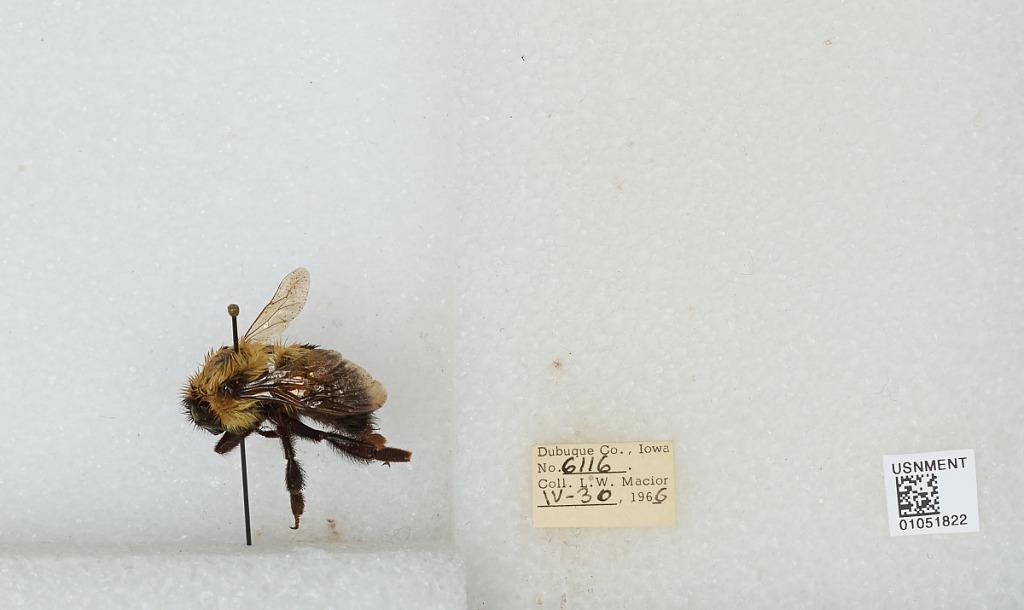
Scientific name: Bombus (Pyrobombus) bimaculatus Cresson
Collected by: L. Macior
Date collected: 1966-4-30
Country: United States
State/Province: Iowa
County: Dubuque
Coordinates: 42.4694, -90.8292